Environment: real
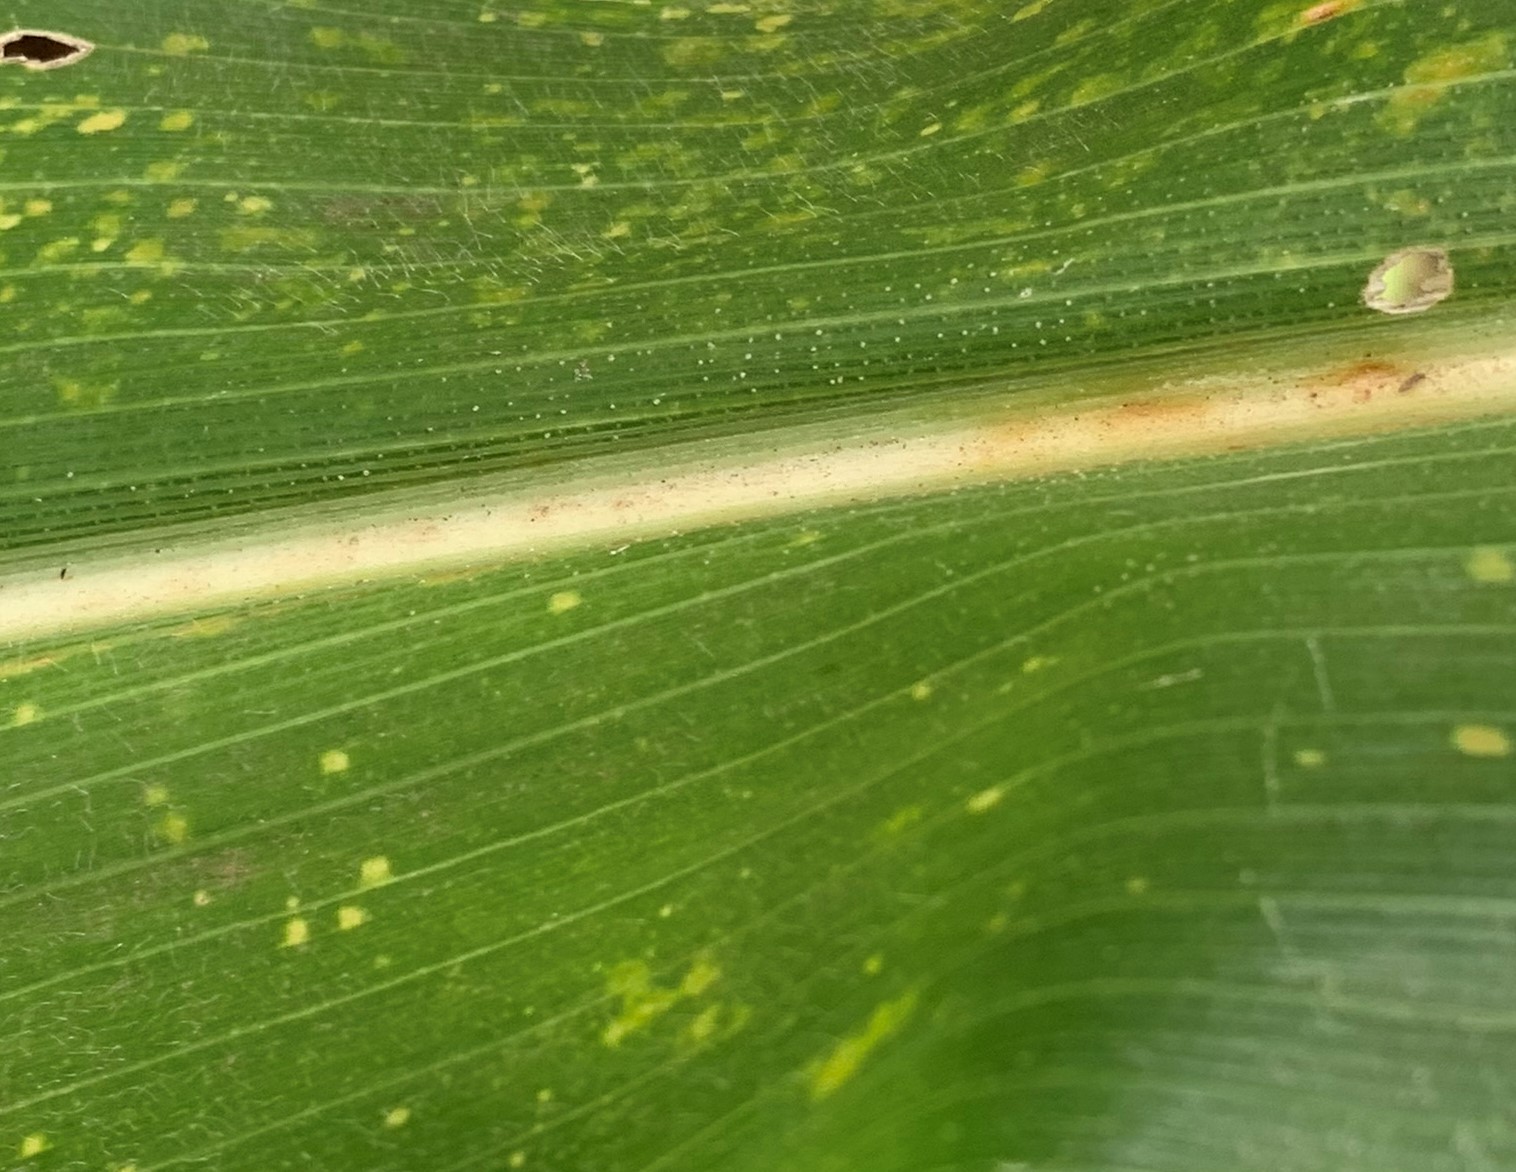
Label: lethal_necrosis